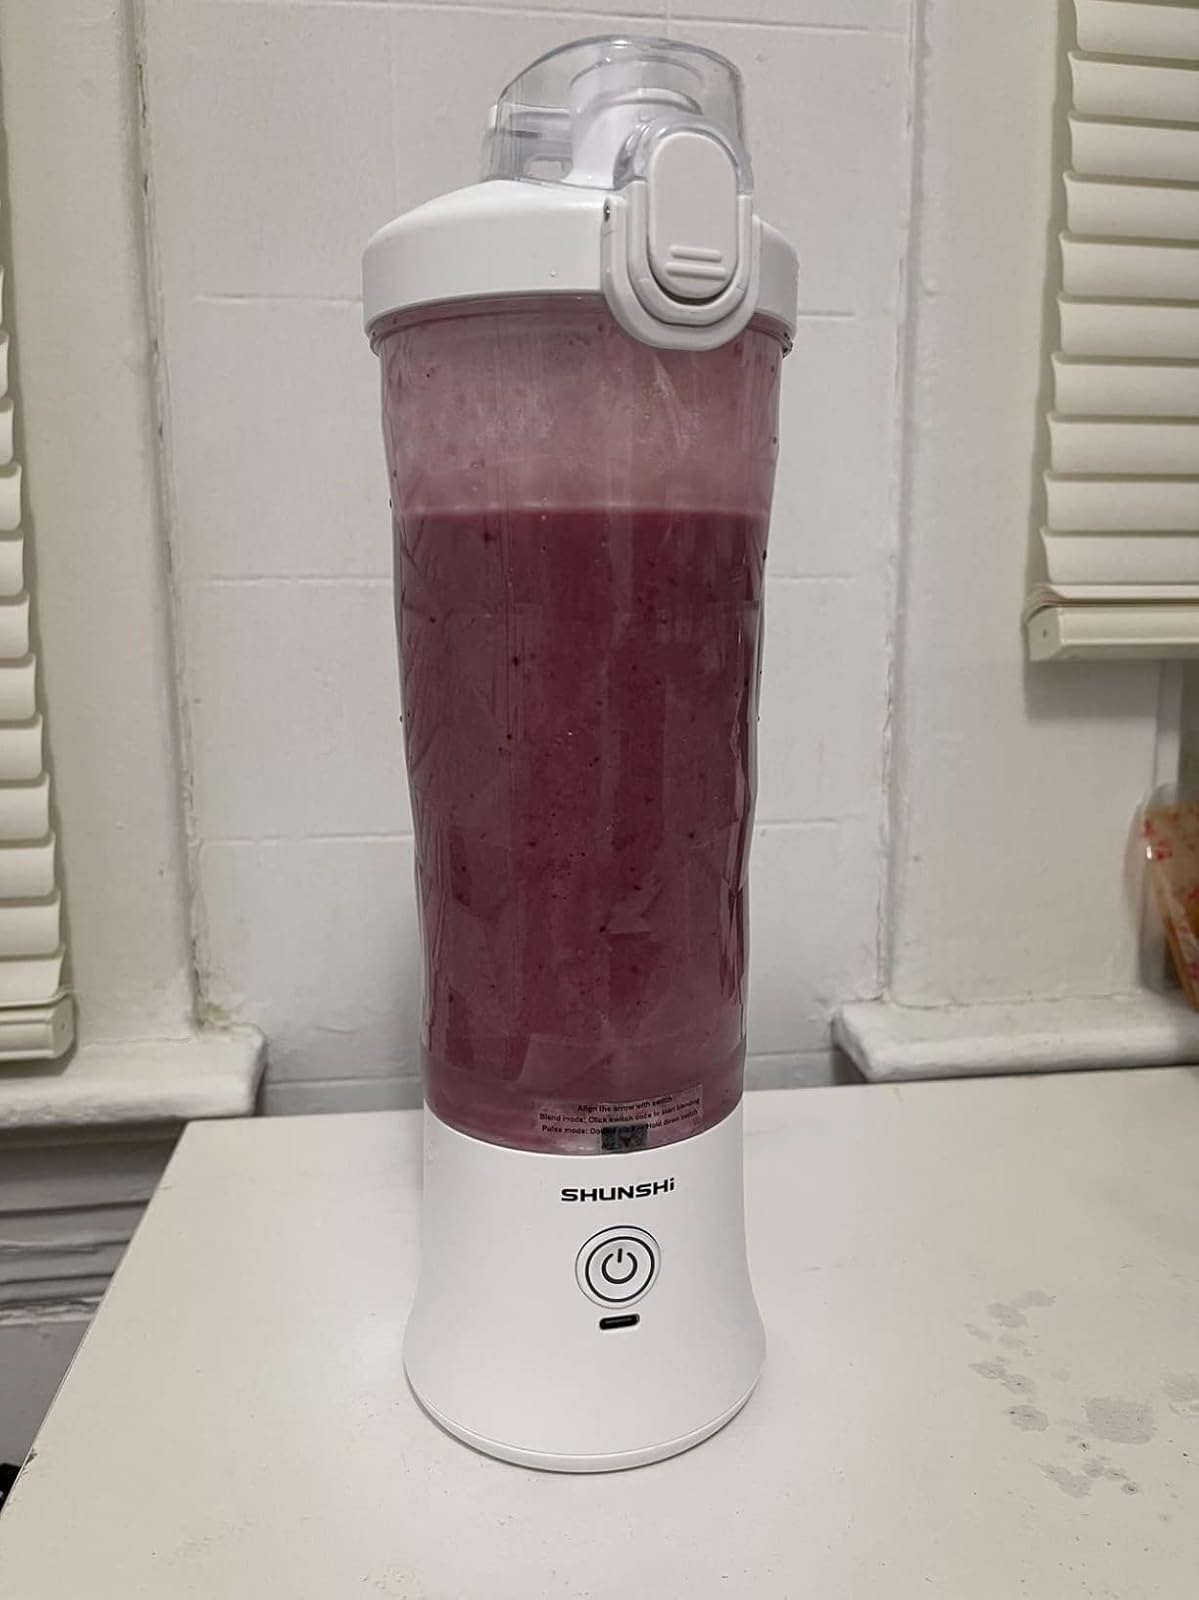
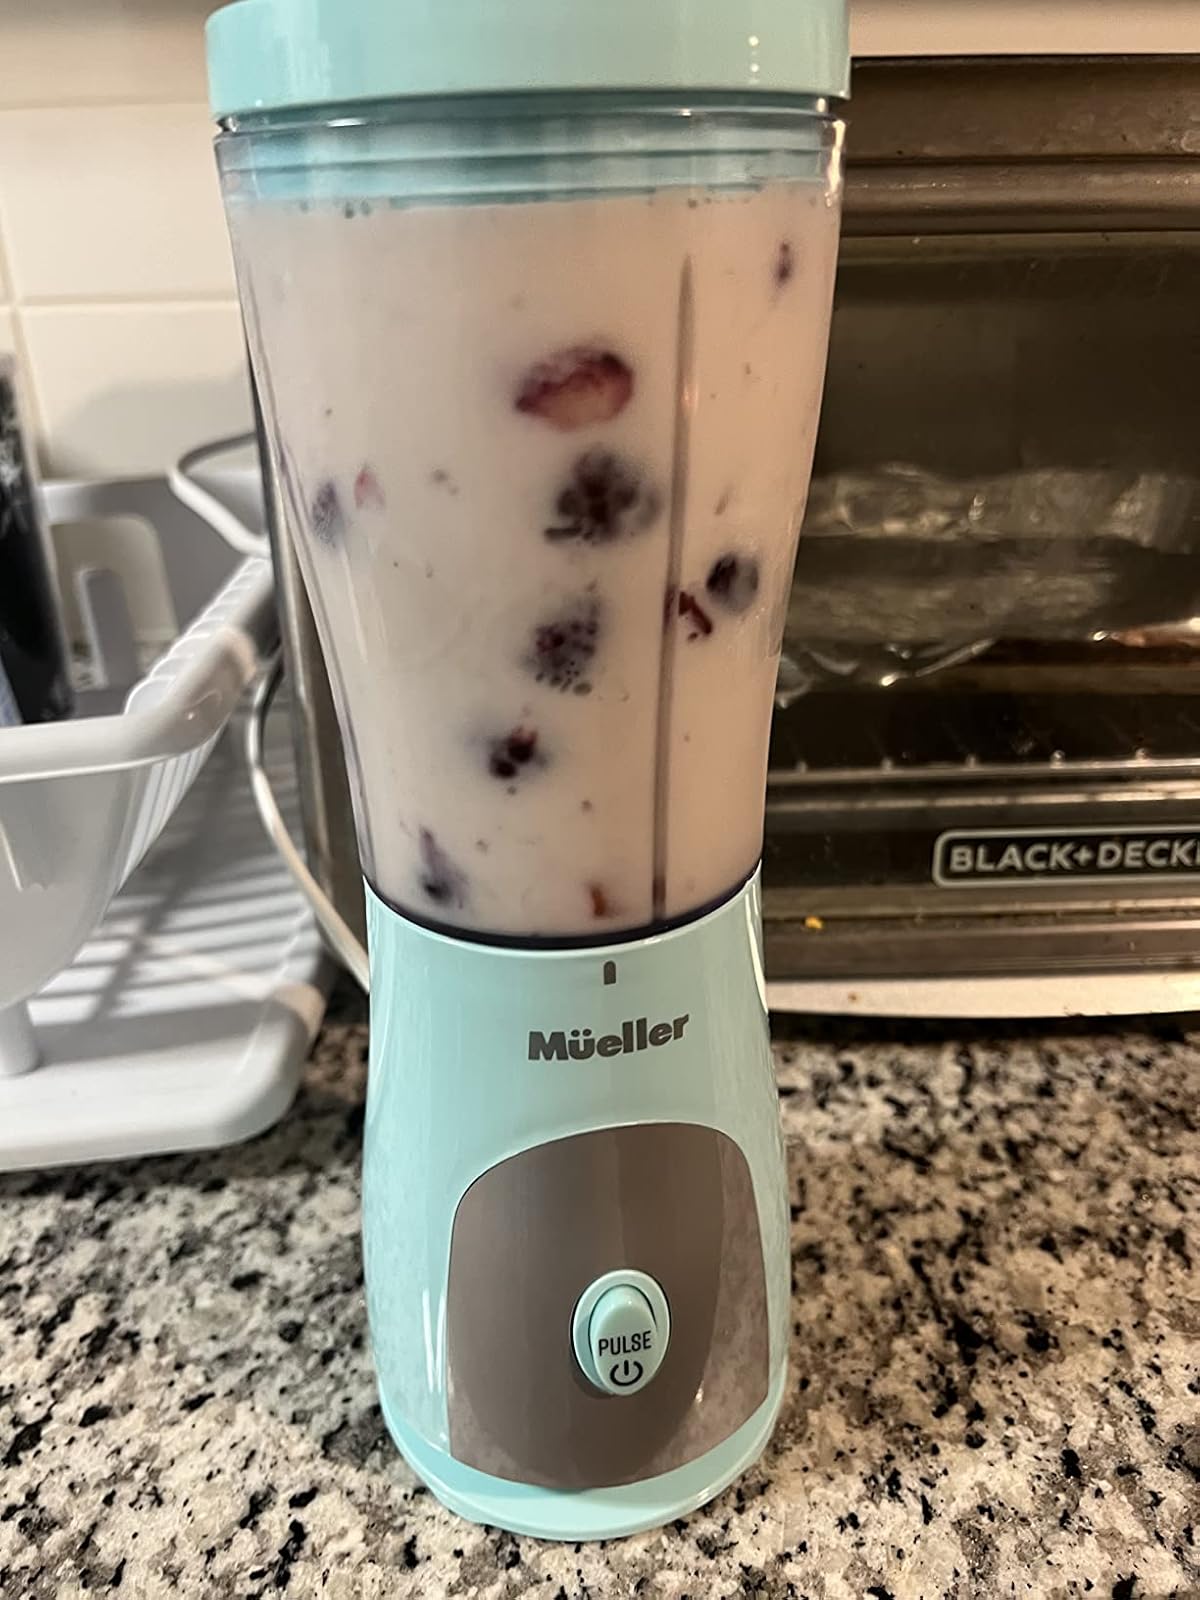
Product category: items_blender
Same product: no